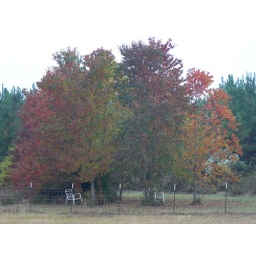
This little bunch of trees are very colorful in my back yard